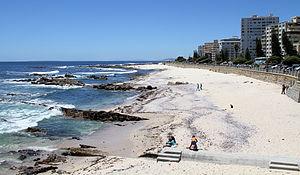
Sea Point est l'un des faubourgs les plus denses de la ville du Cap en Afrique du Sud. Il est situé entre Signal Hill et l'Océan Atlantique, à quelques kilomètres à l'ouest du centre historique et du centre d'affaires de la ville du Cap.